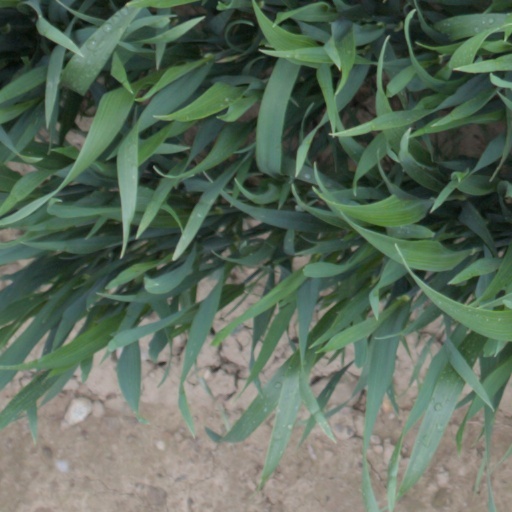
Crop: wheat